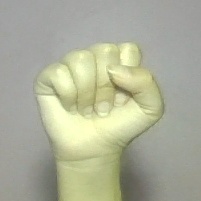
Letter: saad